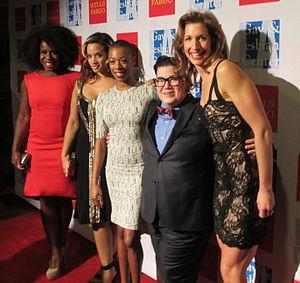
Alysia Reiner, née le 21 juillet 1970 à Gainesville en Floride, est une actrice, scénariste et productrice de télévision et de cinéma américaine.
Samira Wiley, née le 15 avril 1987 à Washington D.C., est une actrice américaine.